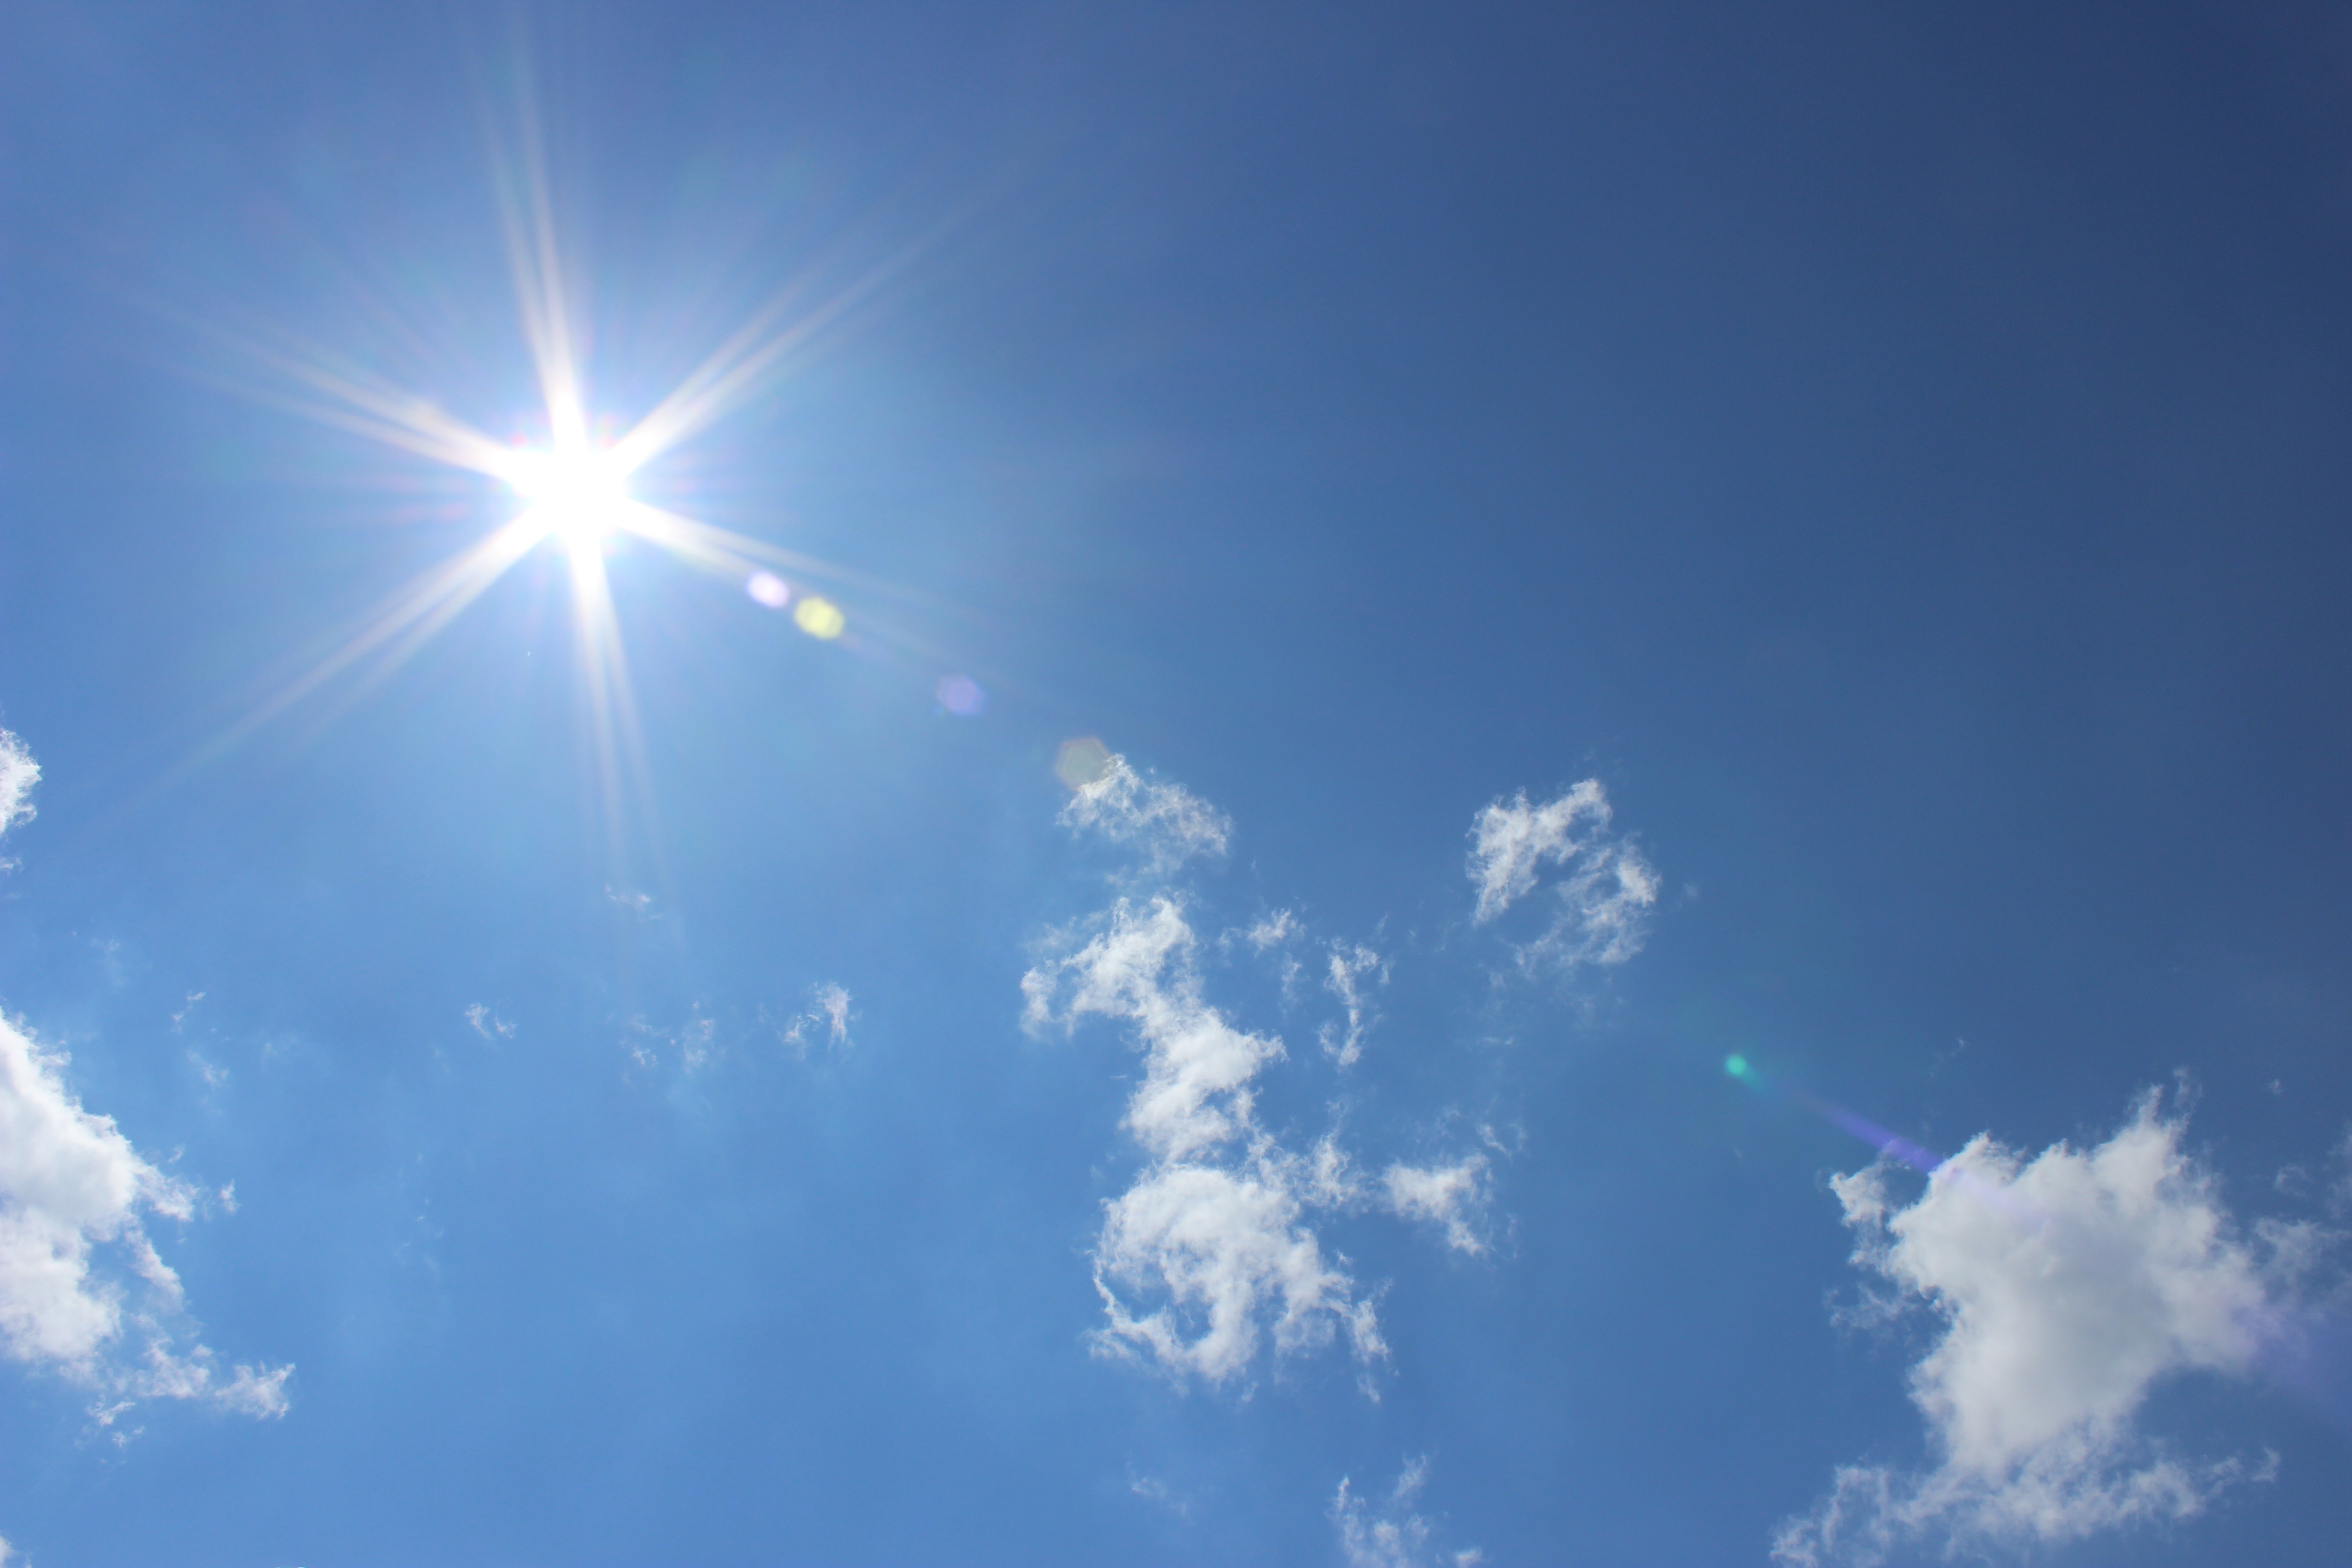
horizon, light, cloud, sky, sun, sunlight, atmosphere, daytime, blue, clouds, nice weather, astronomical object, meteorological phenomenon, atmosphere of earth